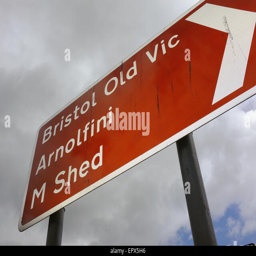
a brown road sign directing traffic to landmarks and attractions